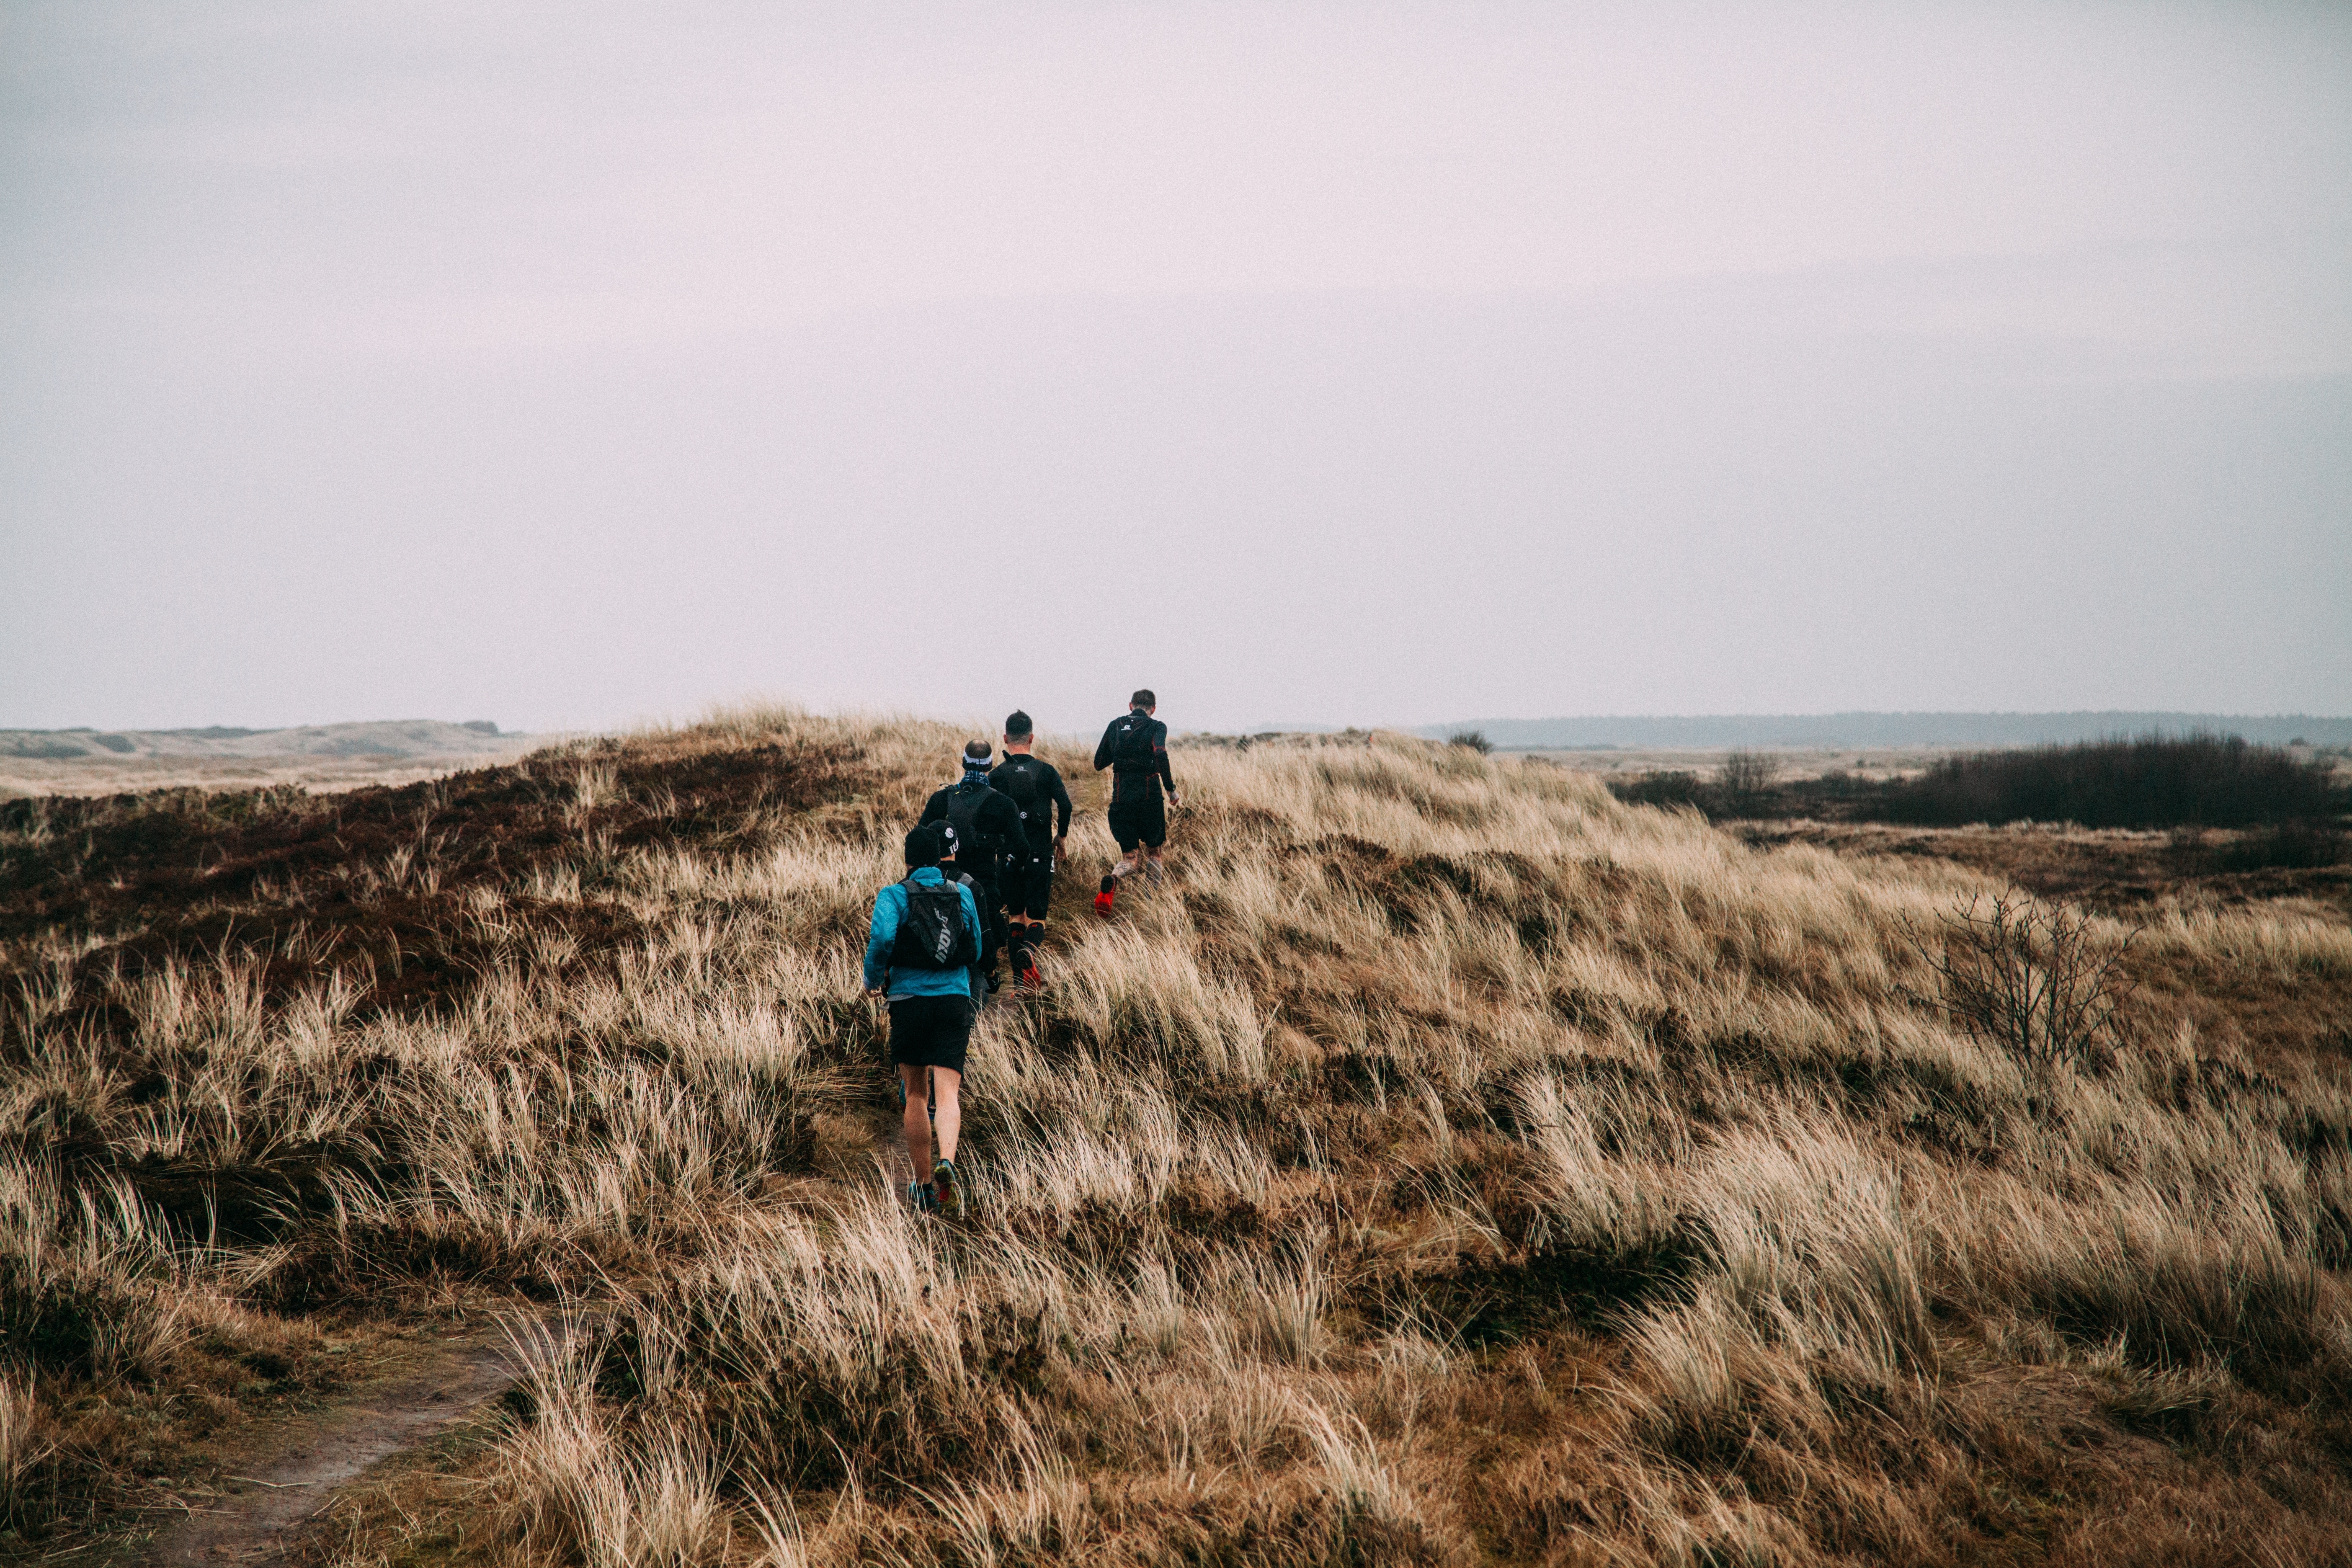
beach, landscape, sea, coast, path, grass, sand, horizon, walking, mountain, cloud, people, sky, hiking, trail, prairie, hill, adventure, vacation, rural, ridge, plain, cool image, grassland, fell, cool photo, tundra, steppe, ecoregion, shrubland, plant community